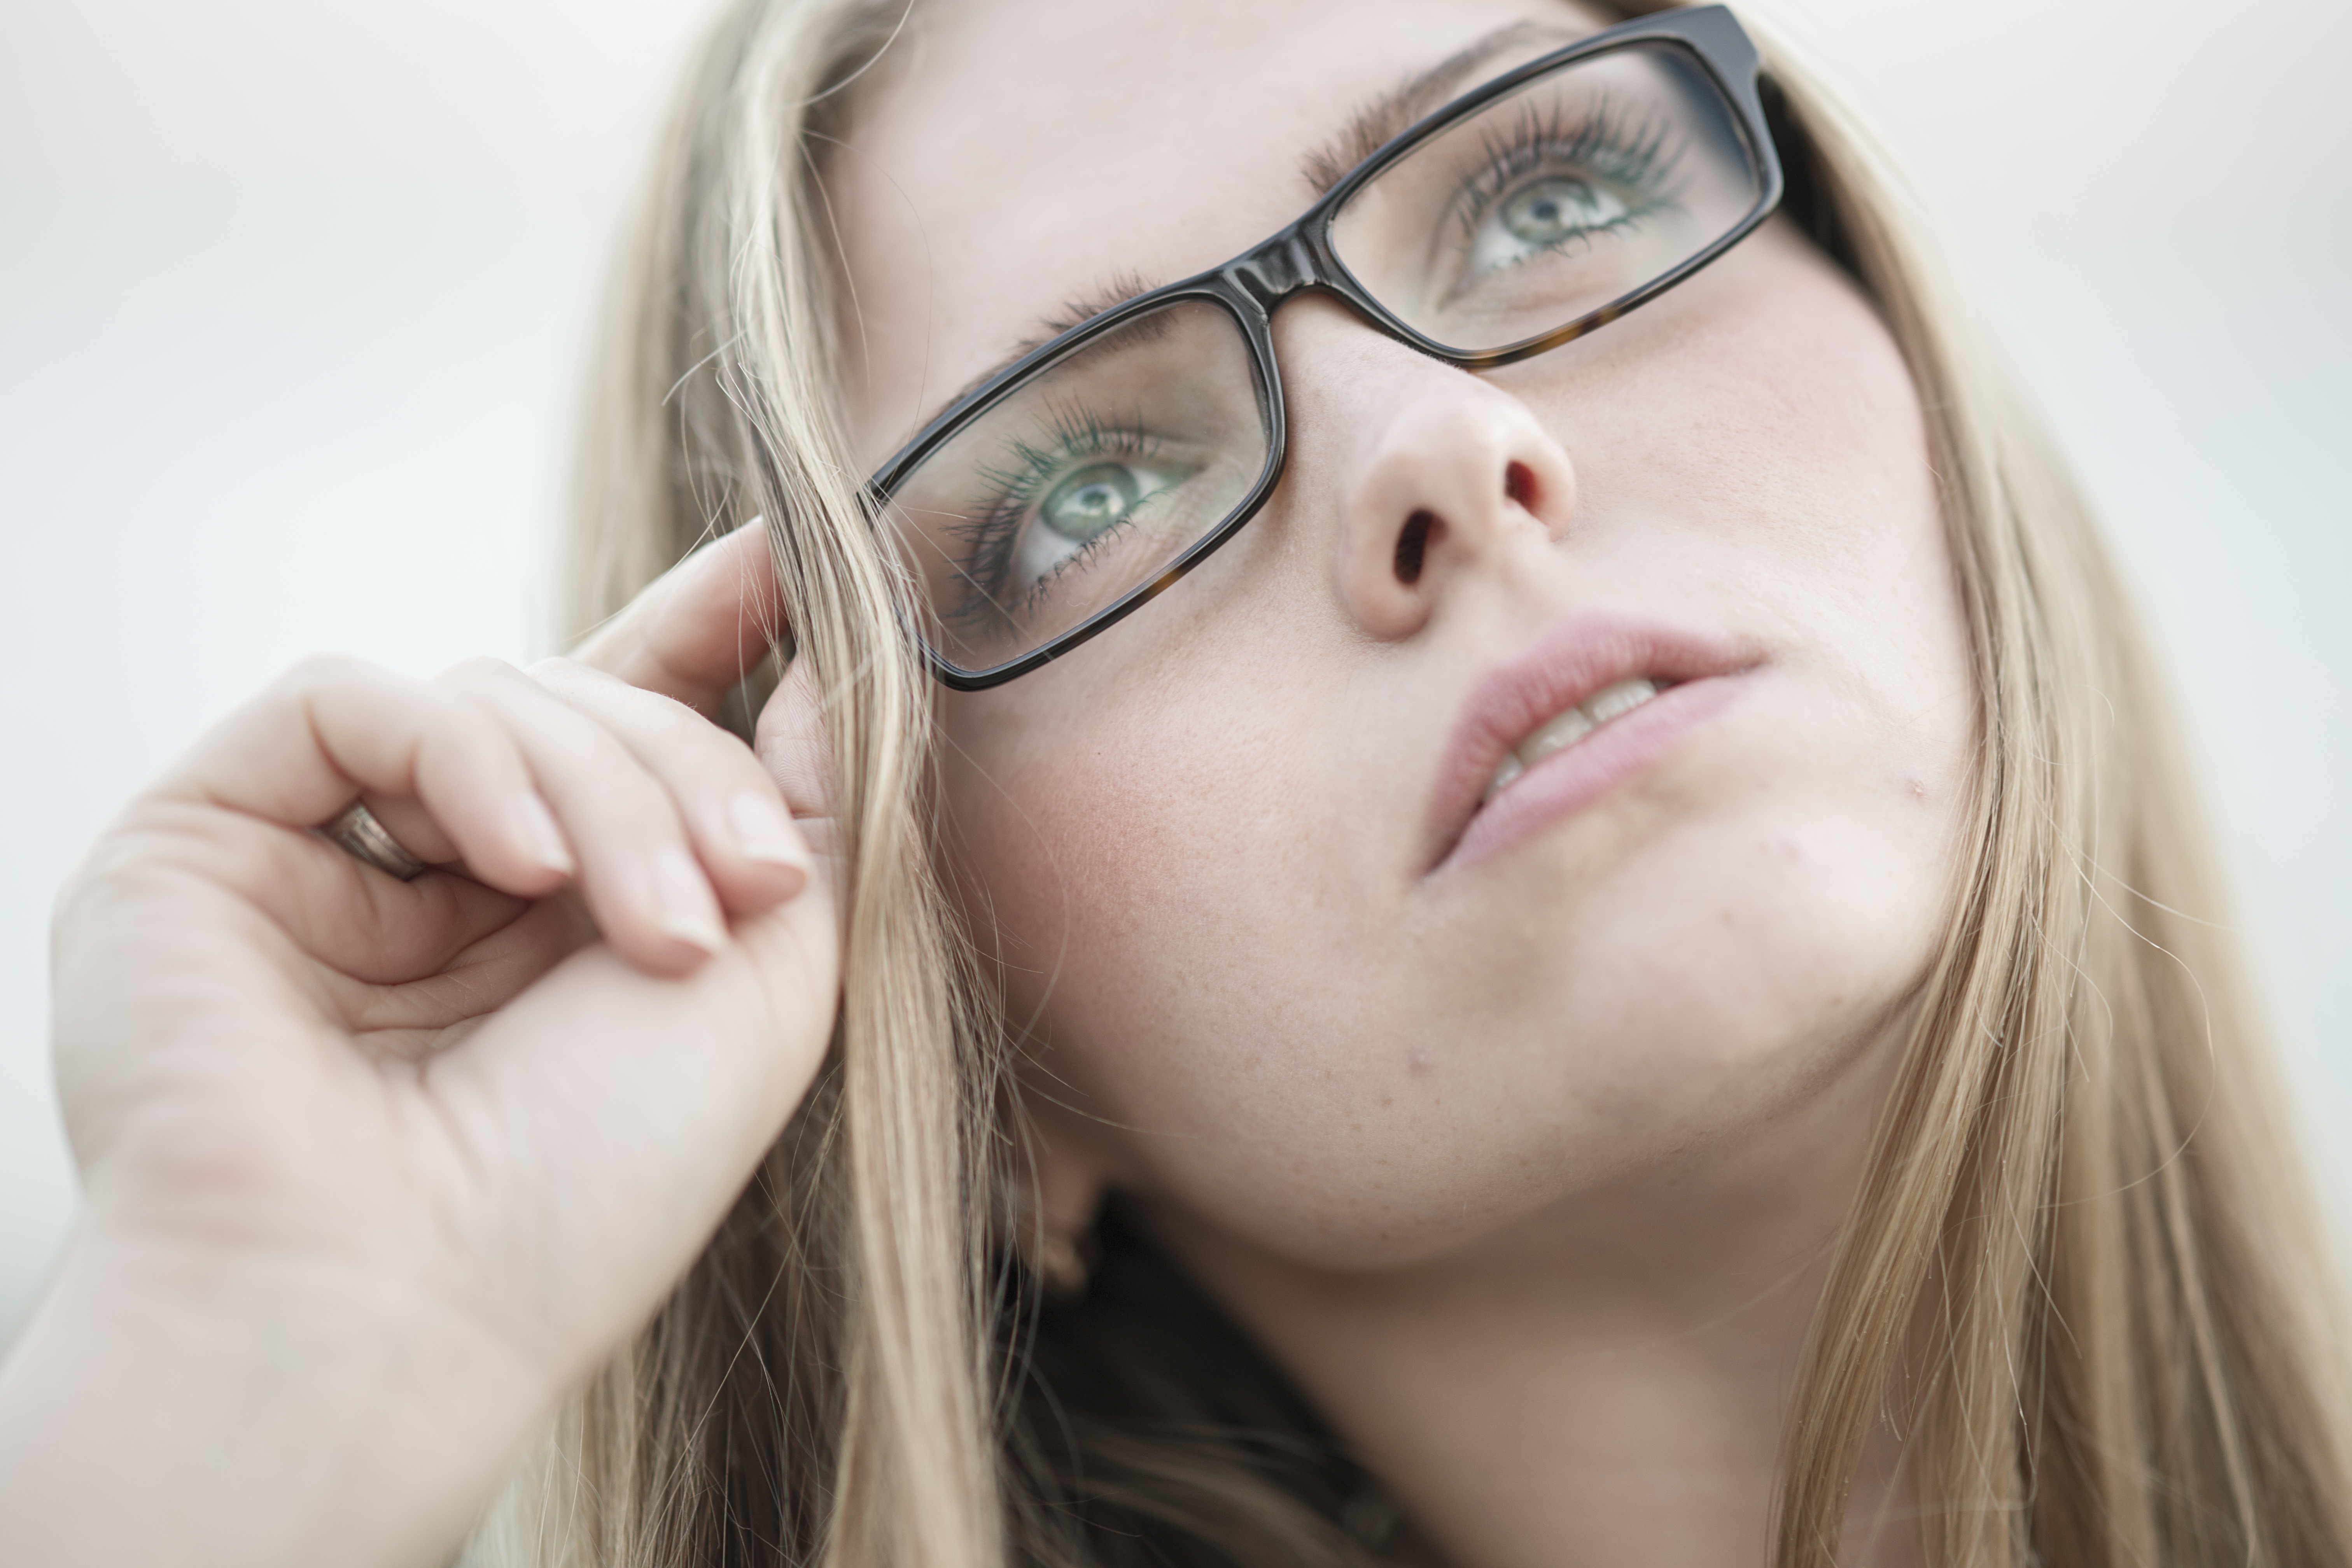
girl, hair, photography, portrait, model, young, human, fashion, lip, hairstyle, mouth, close up, face, nose, eyes, exposure, design, sunglasses, eye, glasses, head, overview, skin, eyewear, beauty, beautiful, sexy, blond, organ, contact, stylish, aesthetics, product photo, brown hair, portrait photography, women's, vision care